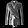
Label: Shirt